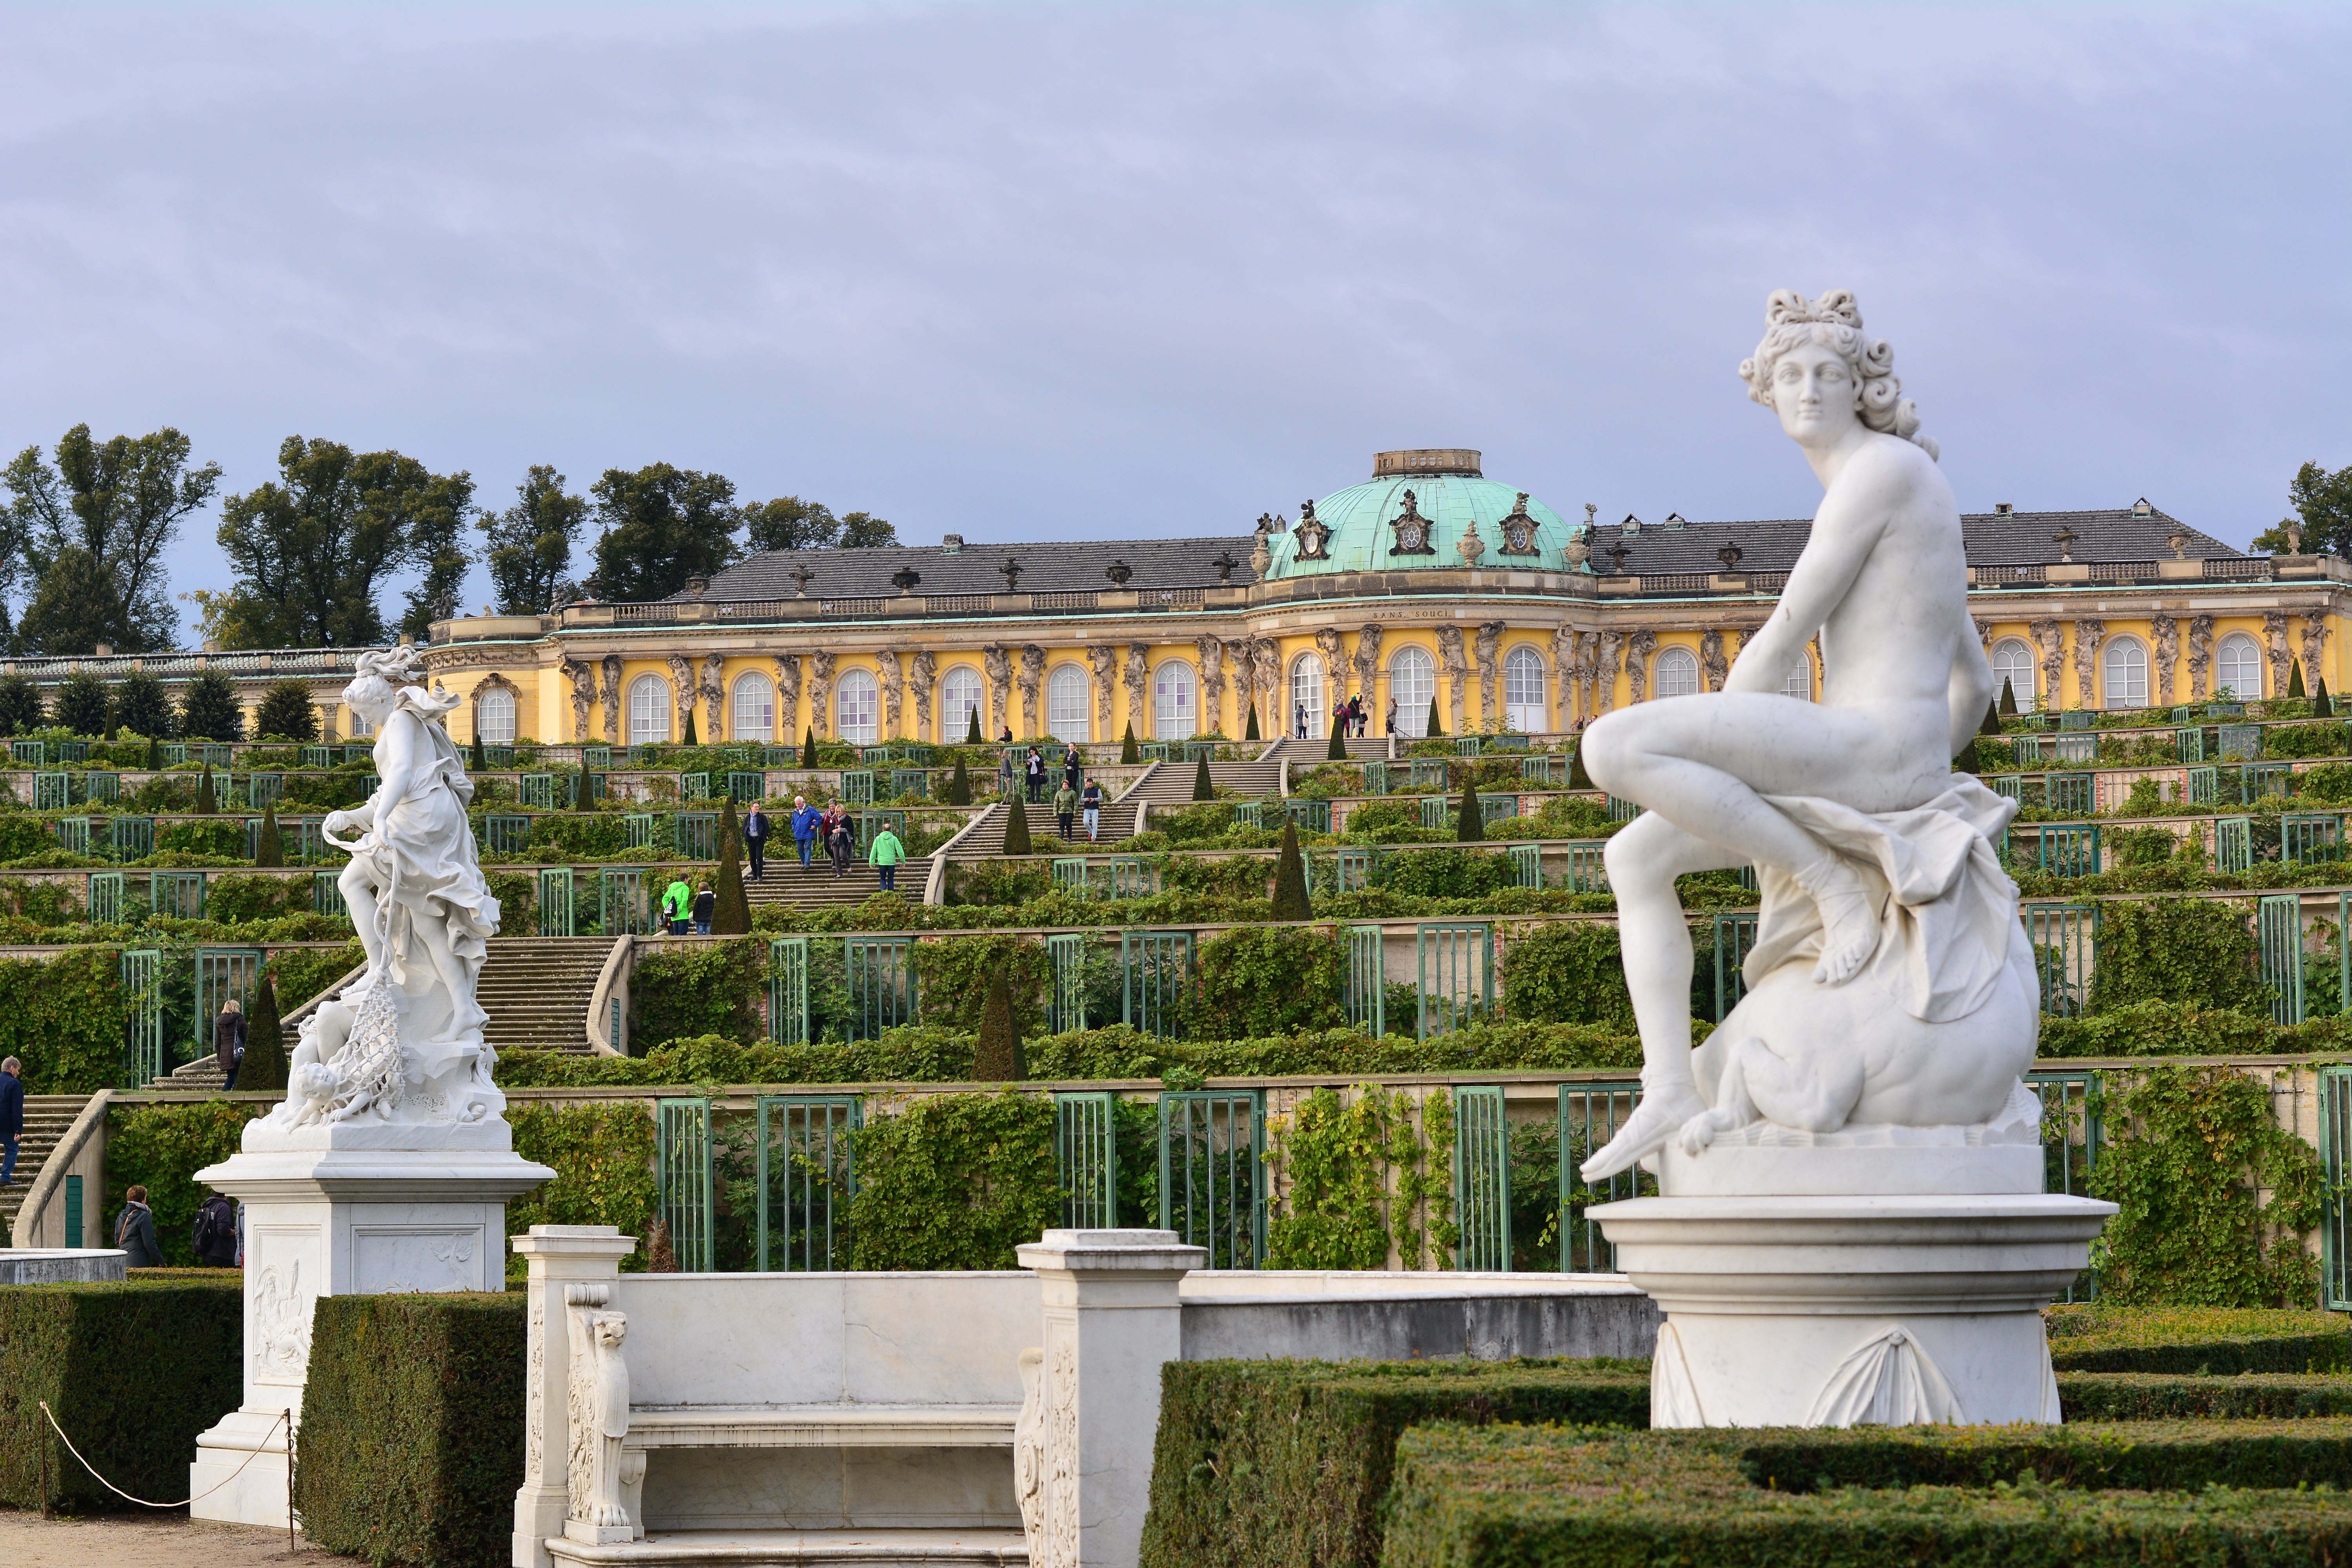
architecture, palace, monument, europe, statue, park, landmark, historic, cemetery, garden, sculpture, memorial, art, classical, temple, germany, deutschland, eu, heritage, unesco, potsdam, sanssouci, ancient history